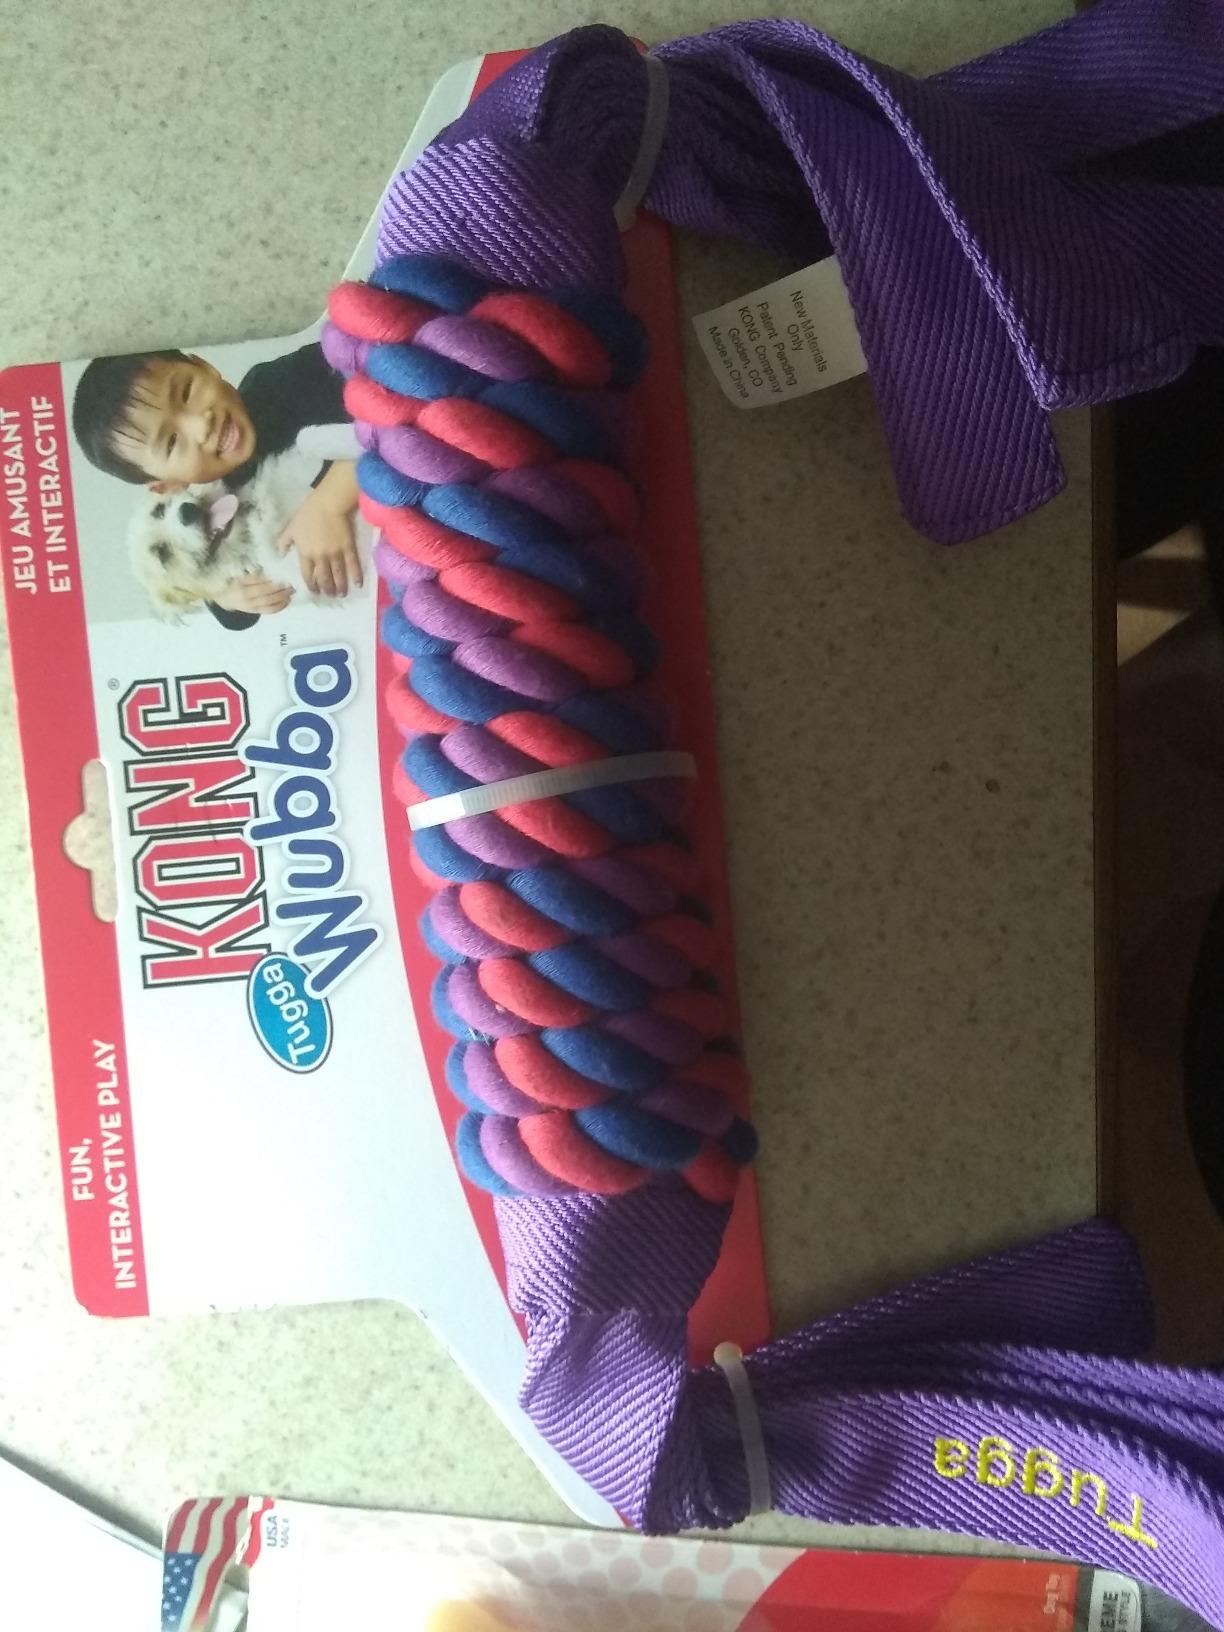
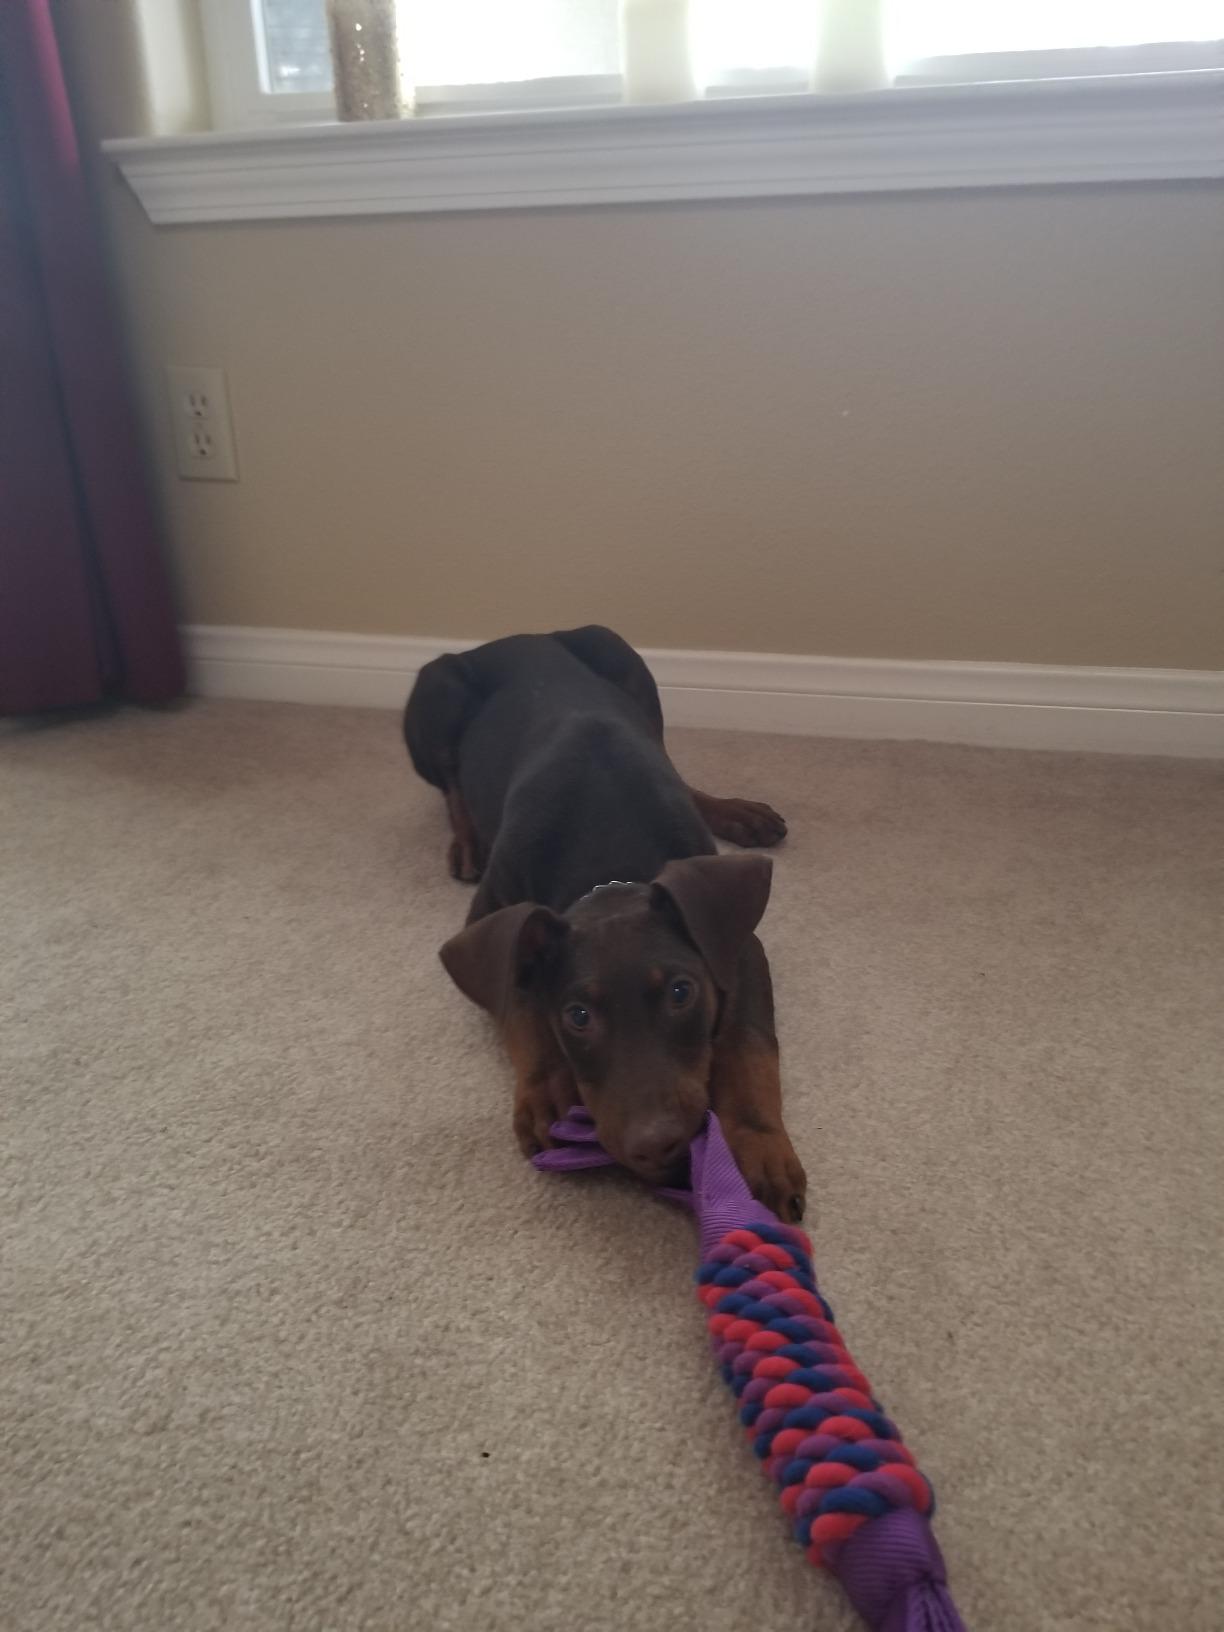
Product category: items_toy
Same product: yes